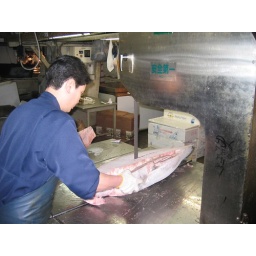
The largest fish market in the world.